Brochymena

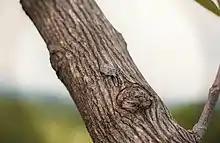
Brochymena in its natural habitat

Brochymena is a genus of insects, sometimes known as the rough stink bugs. They belong to the shield bug family, and are easily confused with the similar-looking brown marmorated stink bug.